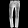
Label: Trouser